St. Agnes College, Mangaluru

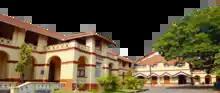
College building

St. Agnes College is an autonomous Catholic institution located in Mangaluru, India. The college offers undergraduates and postgraduate programmes in arts and sciences, affiliated with Mangalore University.